Elmer Begley

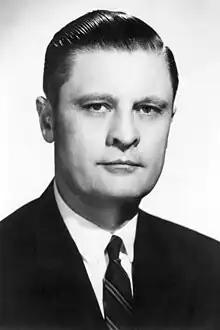
Begley in 1967

Elmer Begley (July 5, 1912 – September 18, 1970) was an American politician and educator who served as Secretary of State of Kentucky from 1968 to his death in 1970.